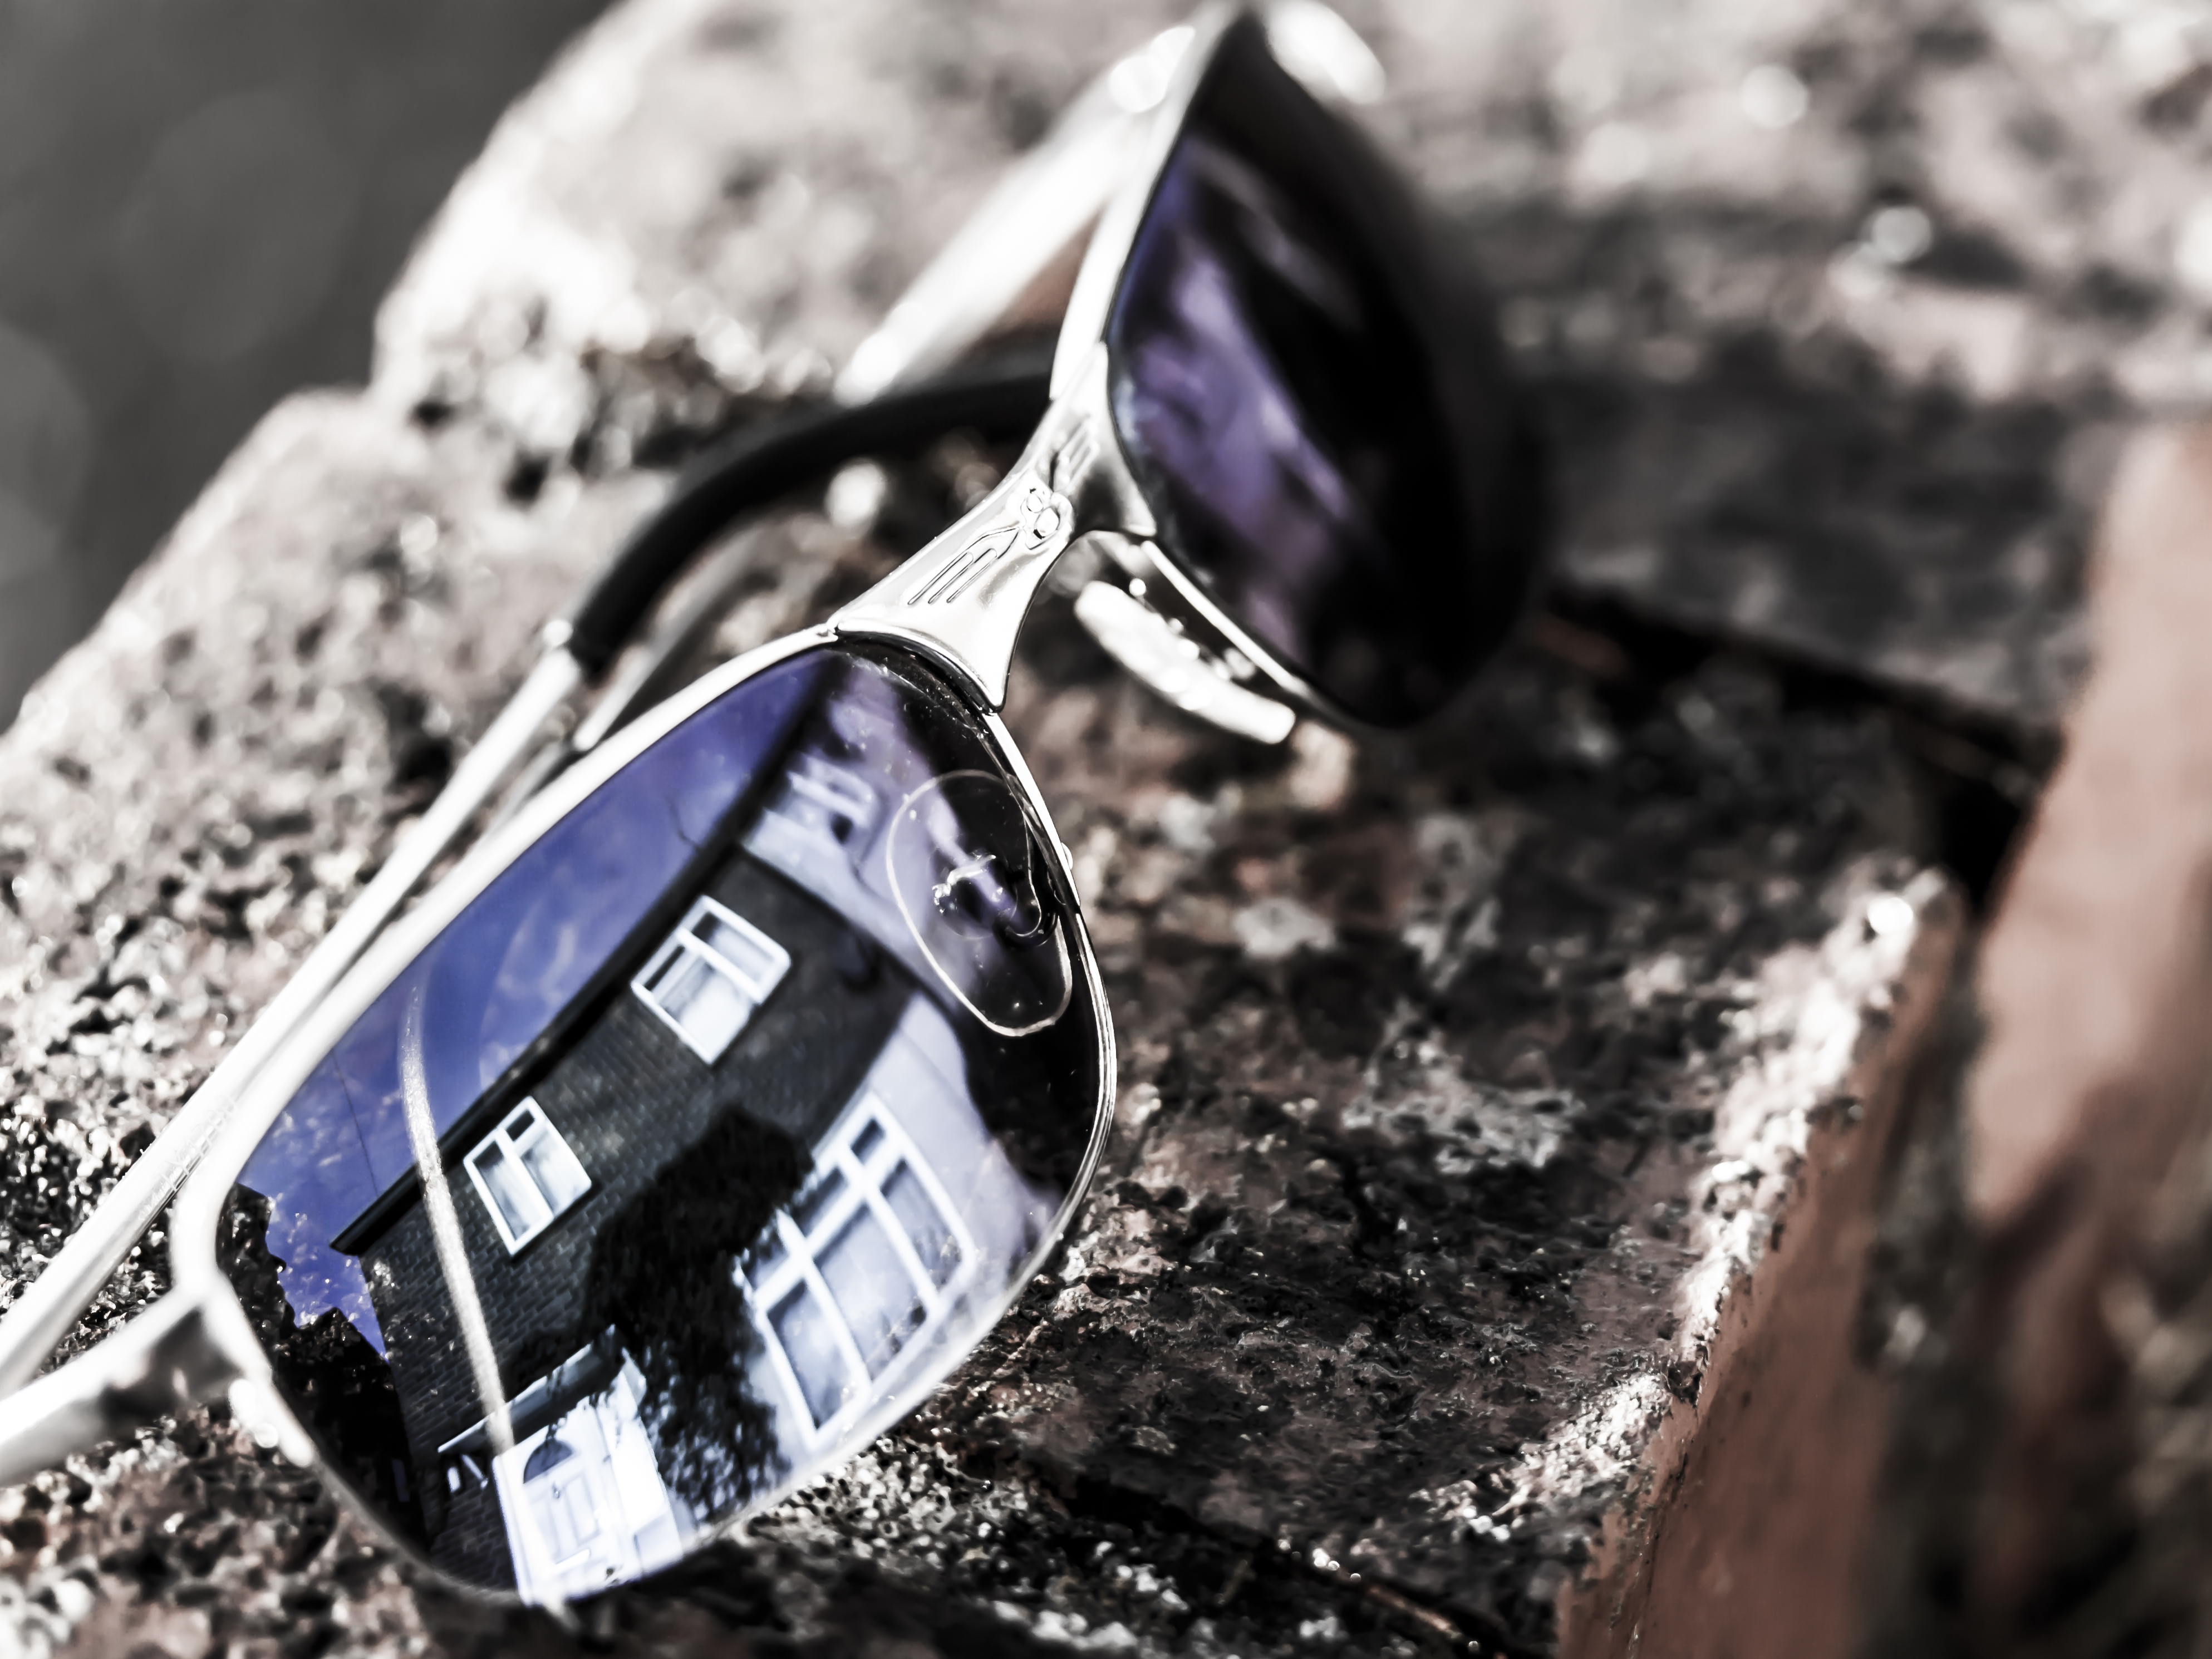
hand, black, jewellery, uk, sunglasses, peterborough, fashion accessory